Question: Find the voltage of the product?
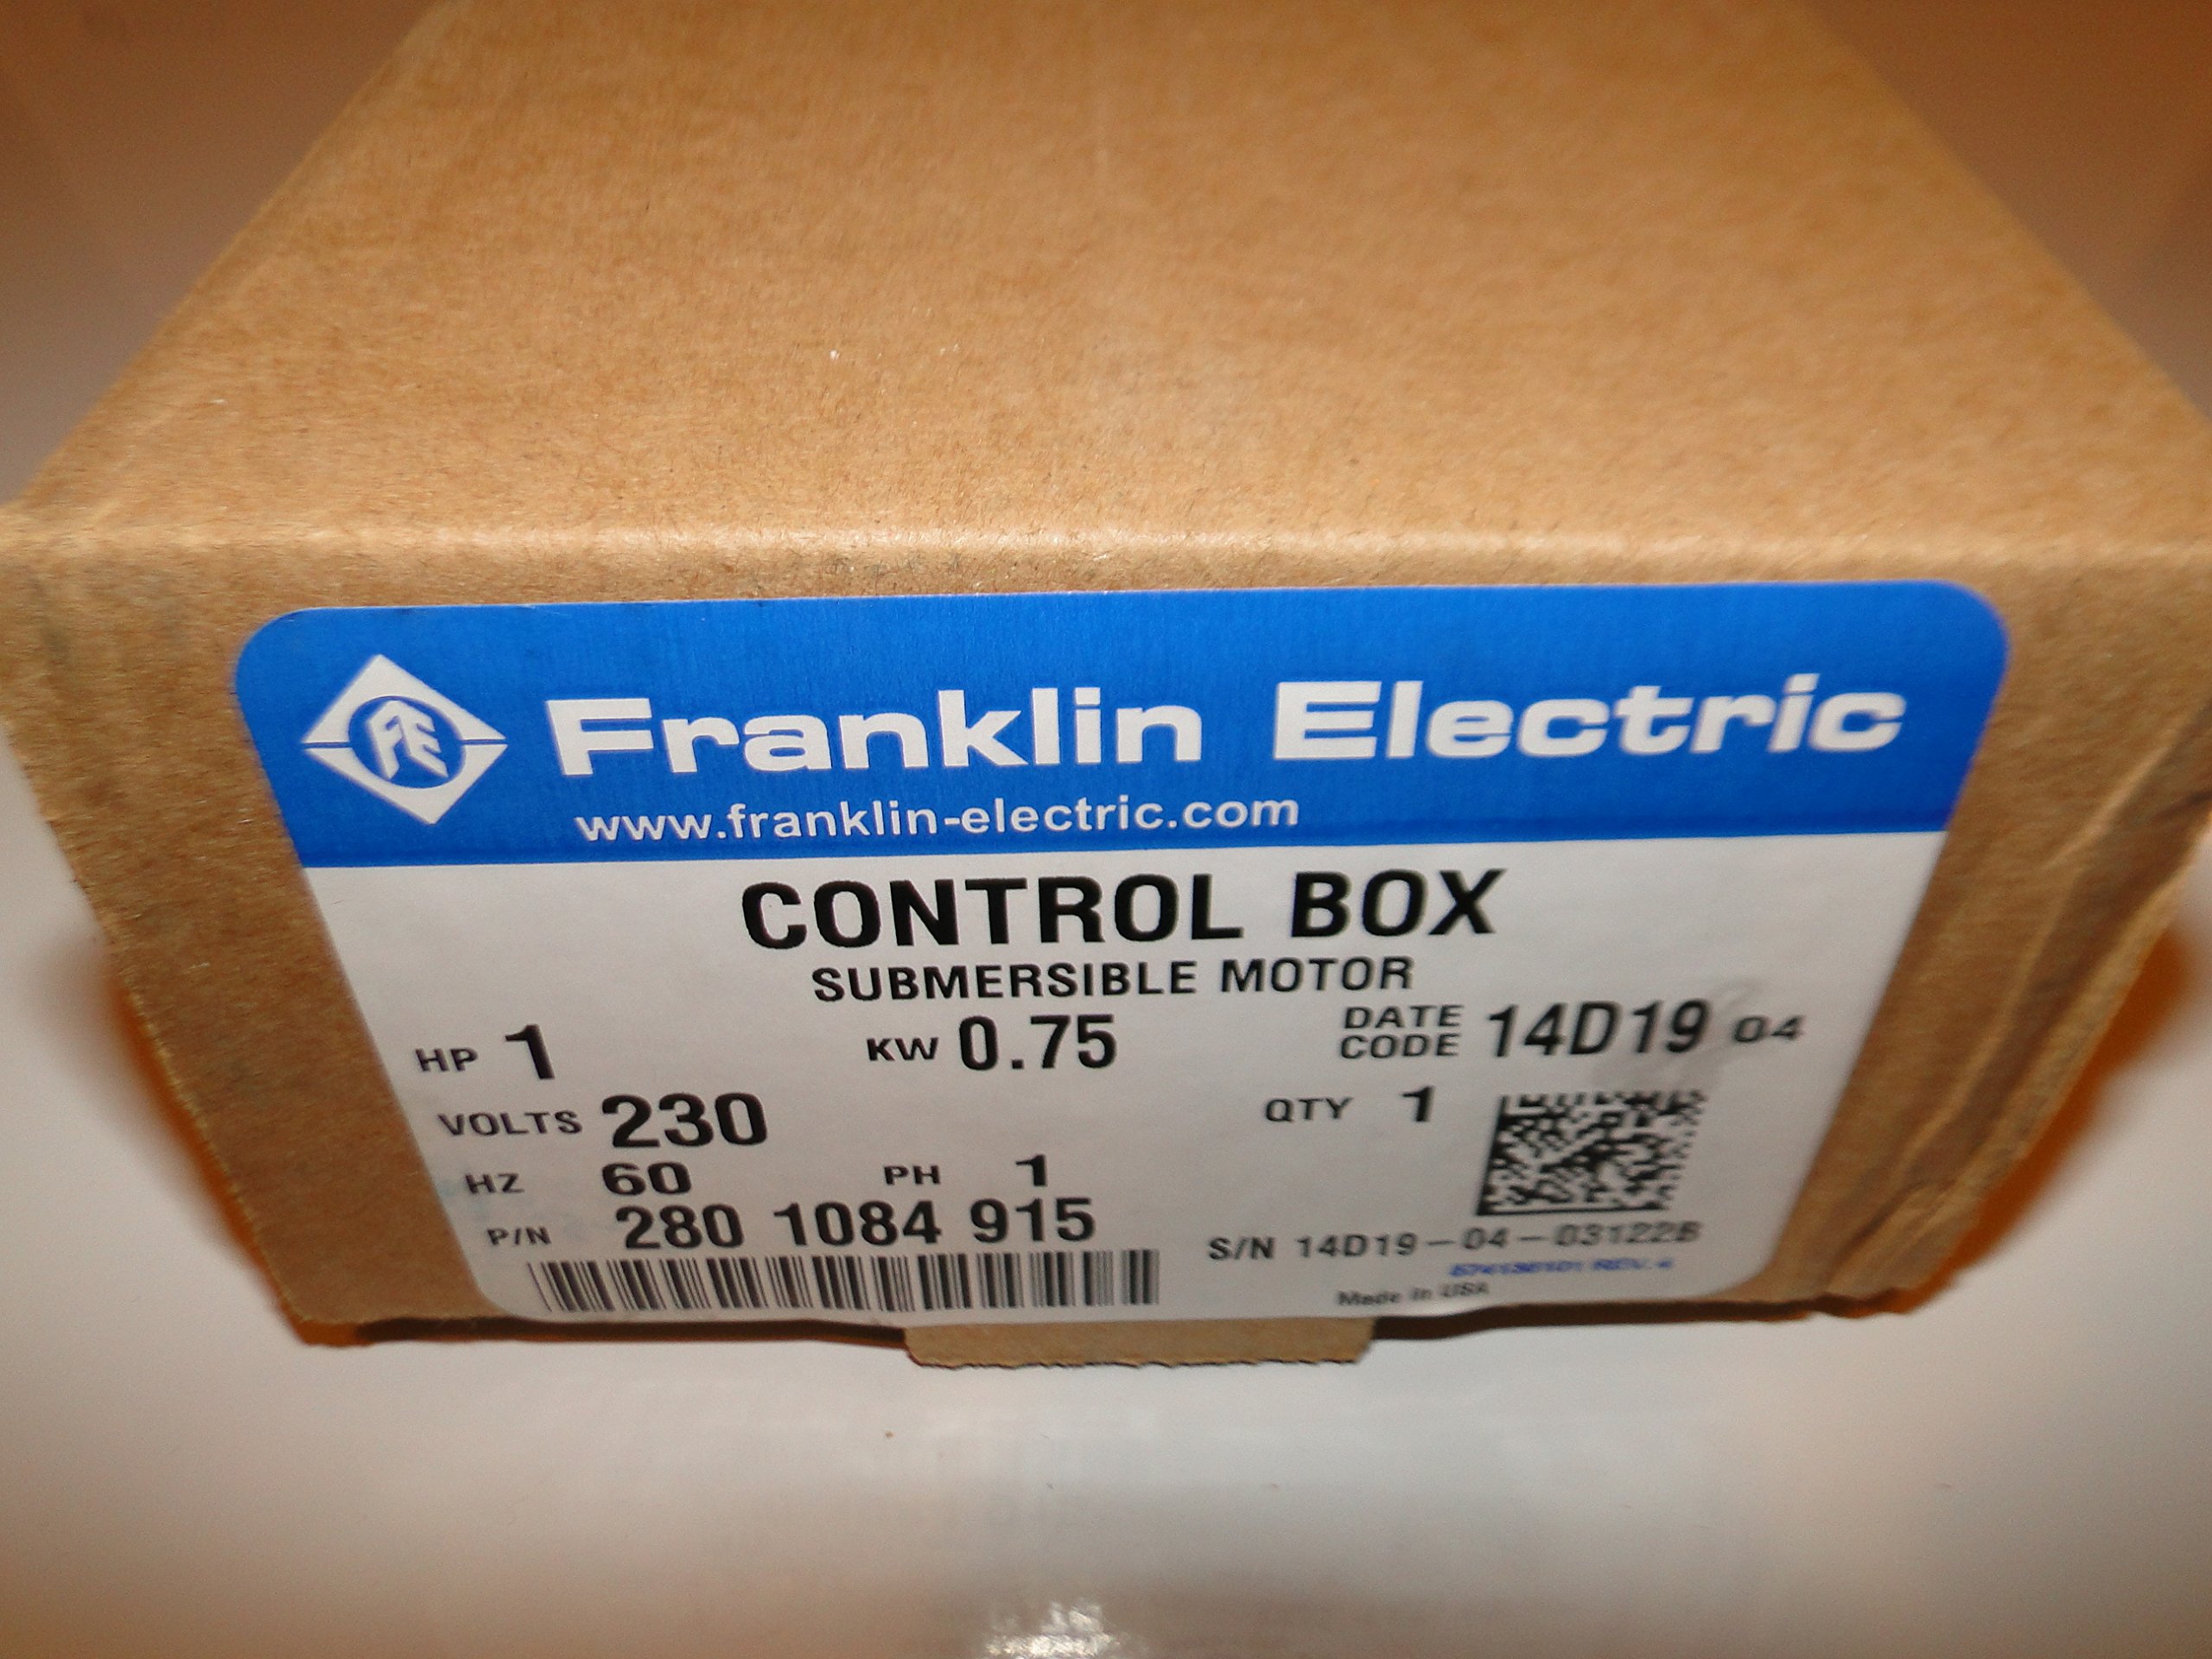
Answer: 230.0 volt